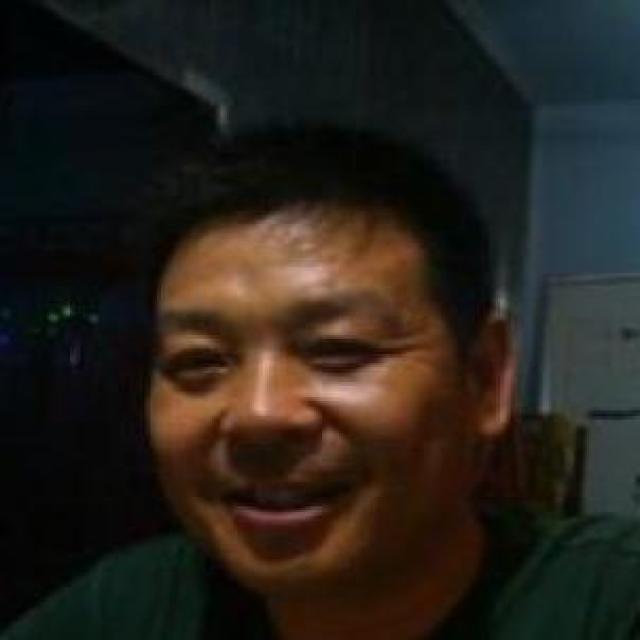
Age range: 21-44